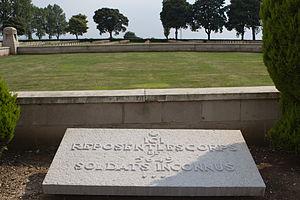
La nécropole nationale de Notre-Dame-de-Lorette est un cimetière militaire et mémorial français situé sur la colline éponyme, à 165 mètres d'altitude, sur le territoire de la commune d'Ablain-Saint-Nazaire près de Lens, dans le département du Pas-de-Calais.